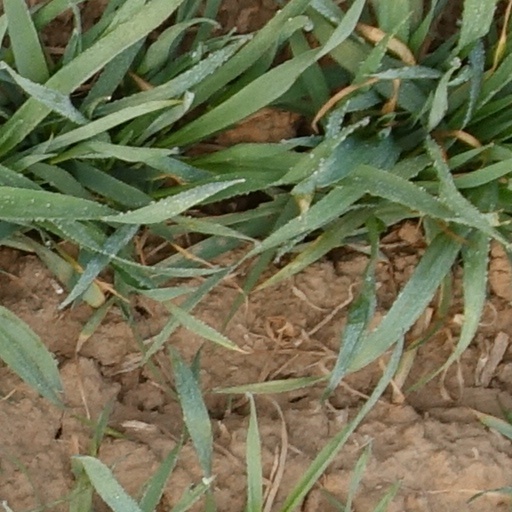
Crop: wheat